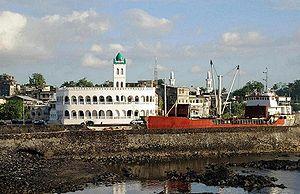
Moroni, Capitale de l' Iles des Comores, ici avec Baie de Port &amp
Moroni est la capitale de l'Union des Comores et chef-lieu de la préfecture de Moroni-Bambao, sur l'île de Grande Comore, elle a une population d'environ 111 329 habitants en 2016.
La culture des Comores, petit archipel d'Afrique australe, désigne d'abord les pratiques culturelles observables des 1 100 000 habitants de l'Union des Comores et des diasporas.
Malé badjini est la première ville découverte dans l'ile de la Grande Comore. Elle a une population estimée à 3 175 habitants en 2012.